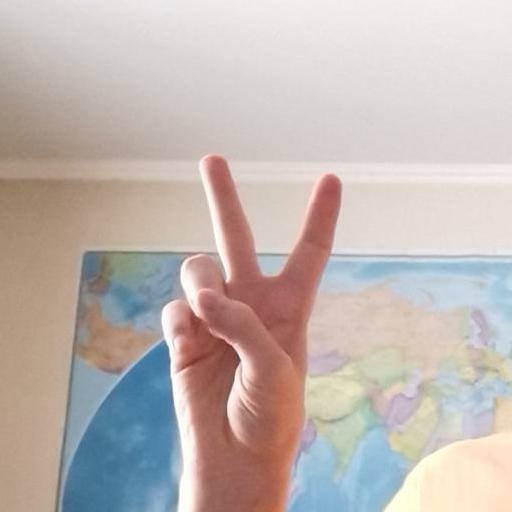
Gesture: peace